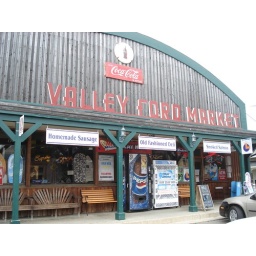
in northern CA - mike and i stopped here on our pacific coast bike trip 2 years ago